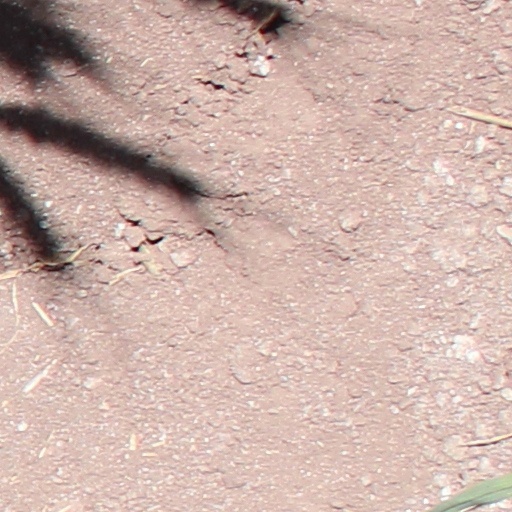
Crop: wheat